The Shrine (film)

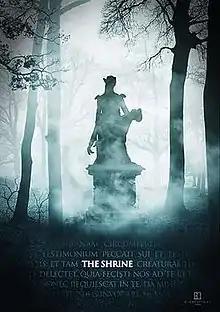
Theatrical release poster

The Shrine is a 2010 Canadian supernatural horror film produced by Brookstreet Pictures. The film was directed by Jon Knautz and stars Aaron Ashmore, Cindy Sampson, Meghan Heffern, and Trevor Matthews. The screenplay was written by Jon Knautz, Brendan Moore, and Trevor Matthews. Ryan Shore received a 2012 Grammy Award nomination for Best Score Soundtrack for his score.